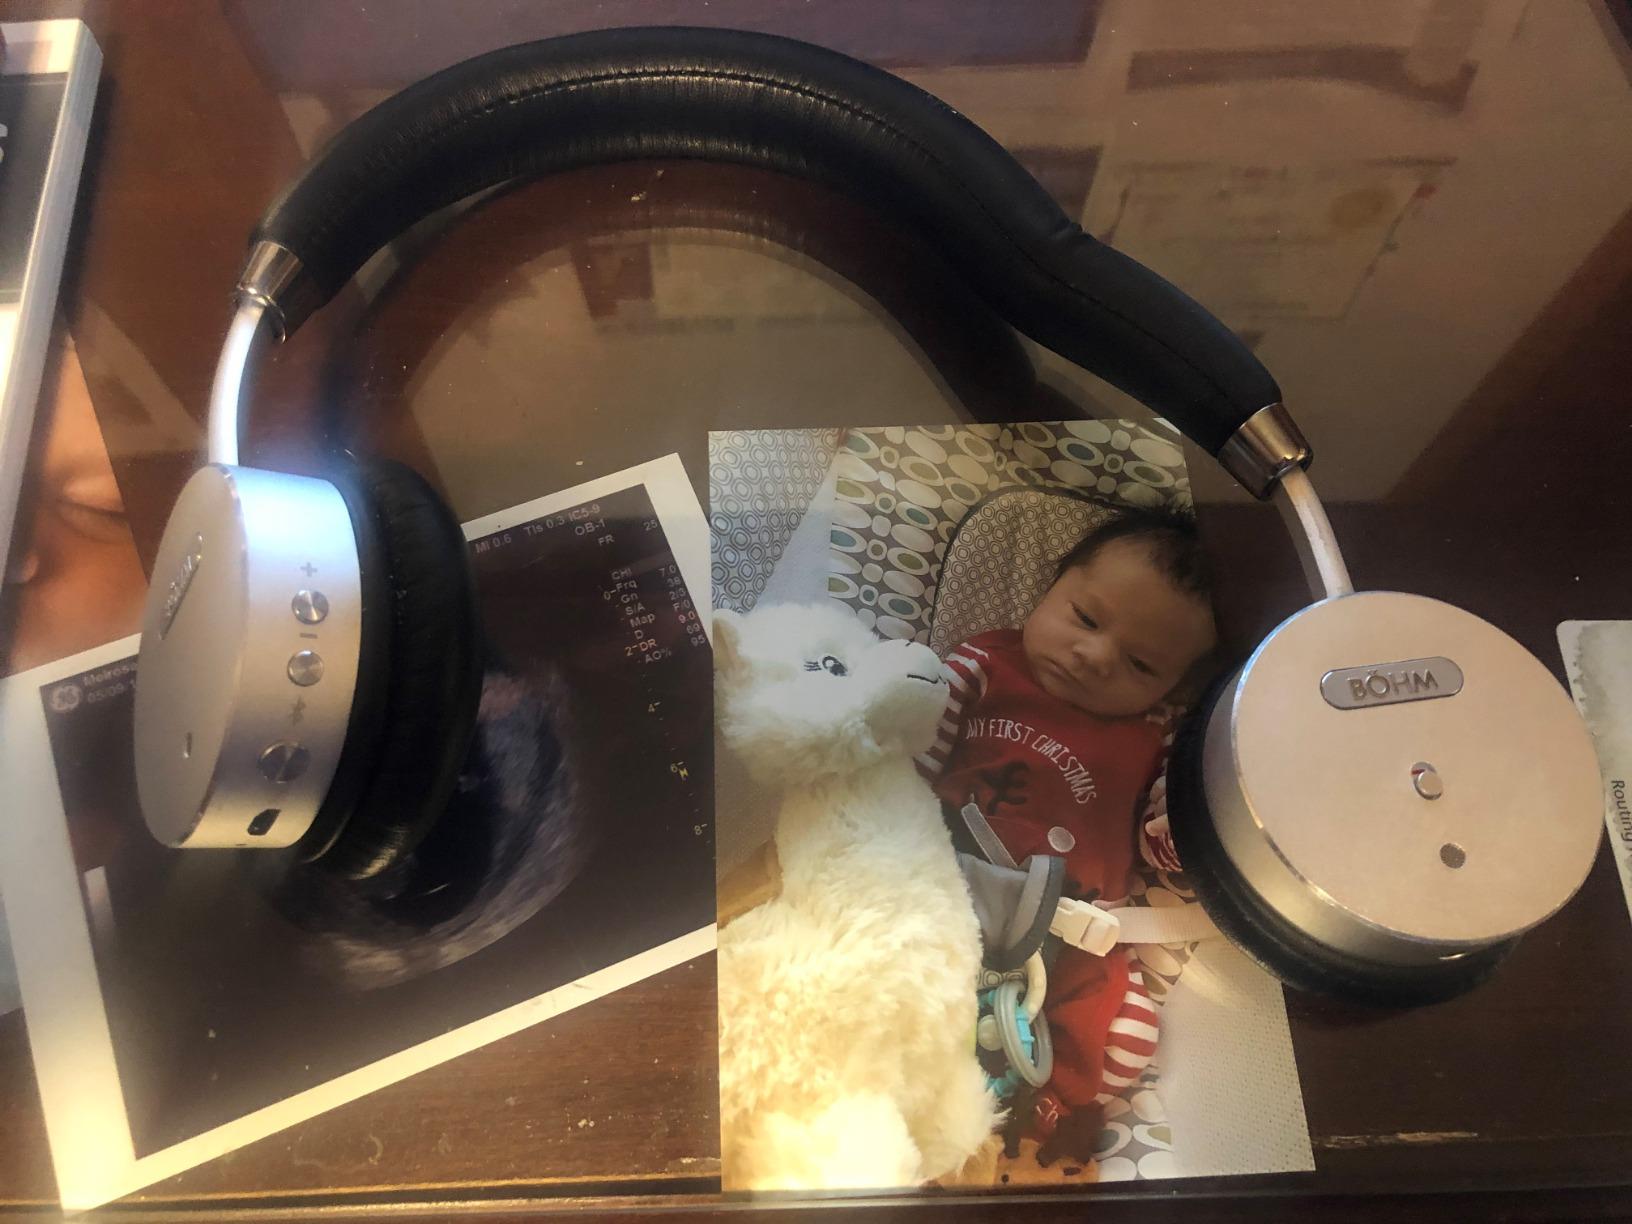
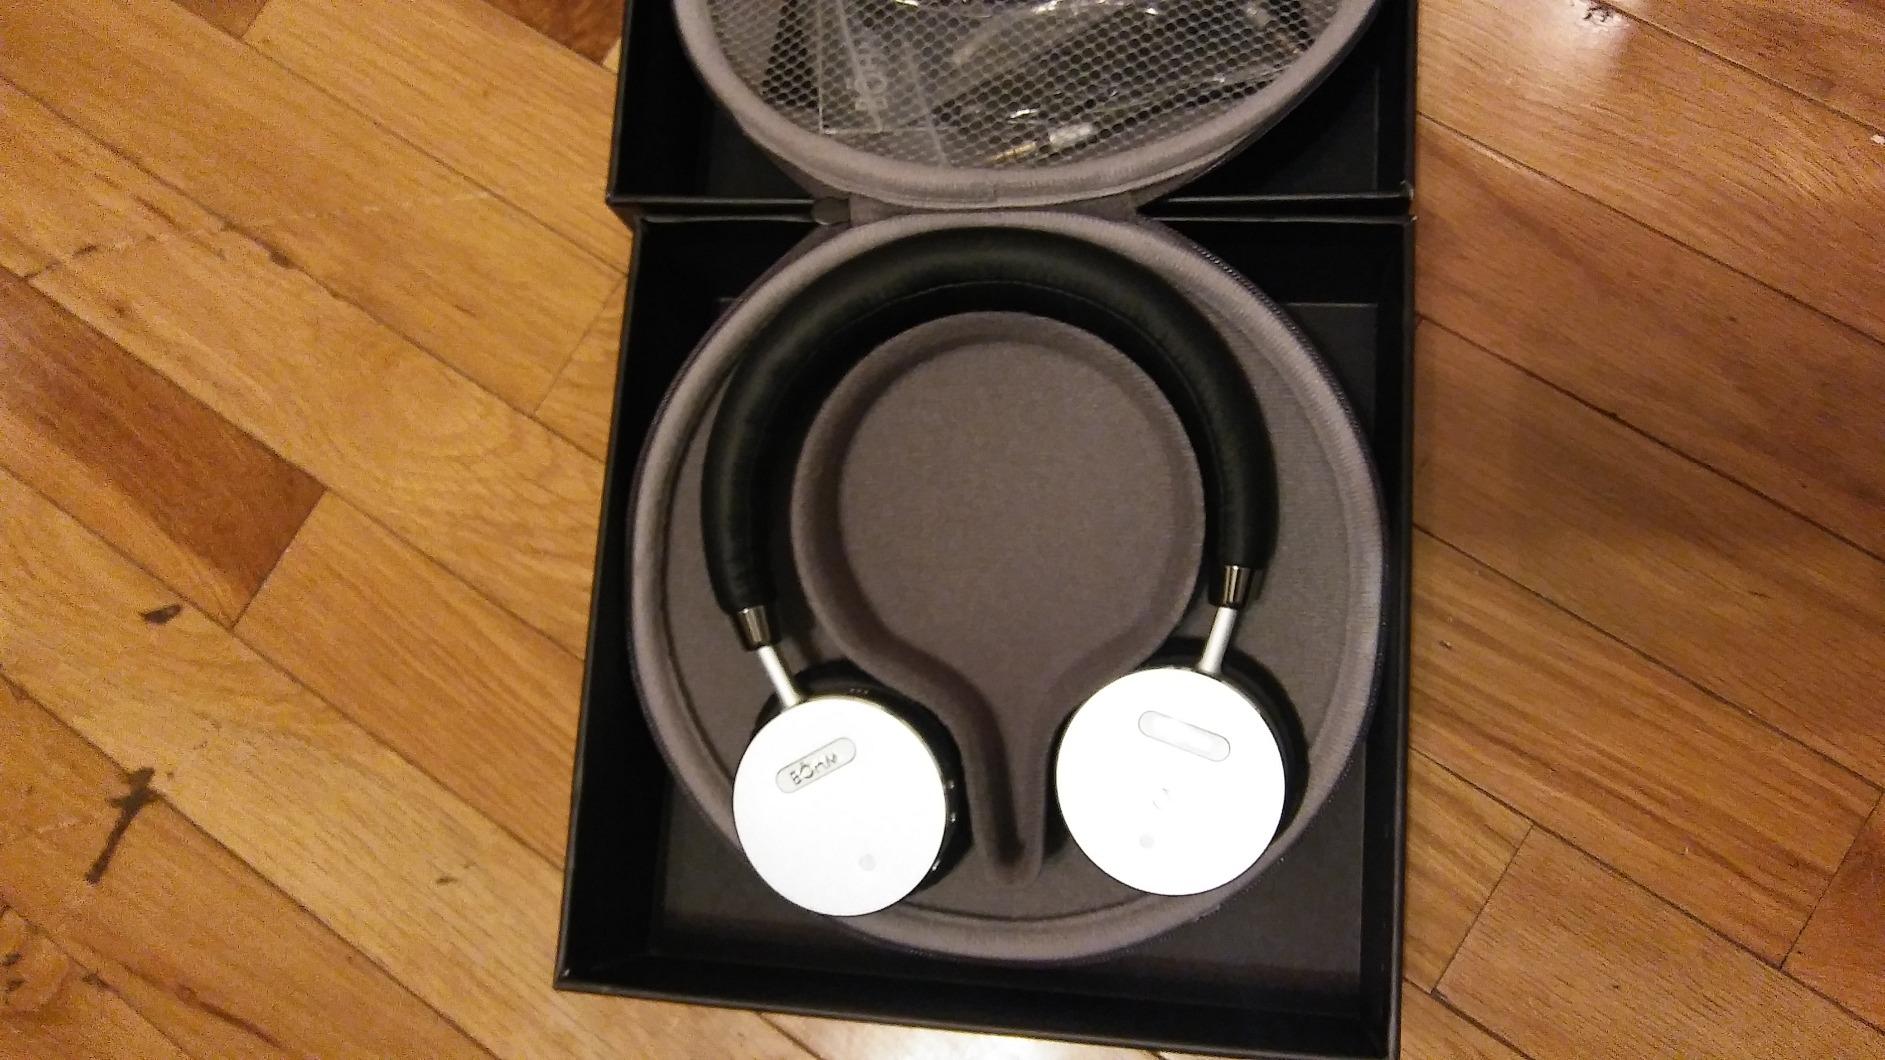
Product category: headphones
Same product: yes